Socioeconomic mobility in the United States

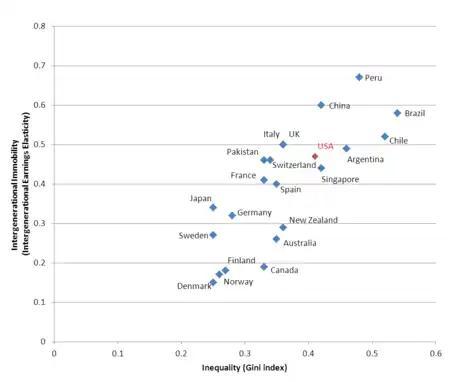

In 2012, a graph plotting the relationship between income inequality and intergenerational social mobility in the United States and twelve other developed countries—dubbed "The Great Gatsby Curve"—showed "a clear negative relationship" between inequality and social mobility. Countries with low levels of inequality such as Denmark, Norway and Finland had some of the greatest mobility, while the two countries with the high level of inequality—Chile and Brazil—had some of the lowest mobility. The curve was introduced in a speech by chairman of the Council of Economic Advisers Alan Krueger, and the President's Economic Report to Congress.